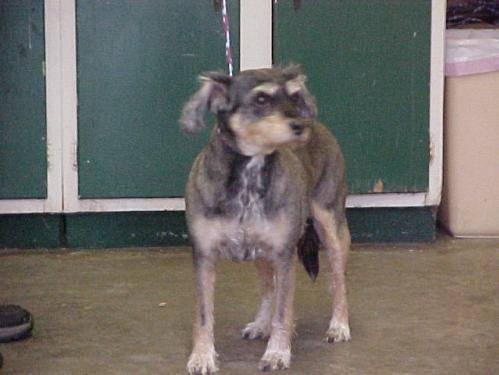
dog